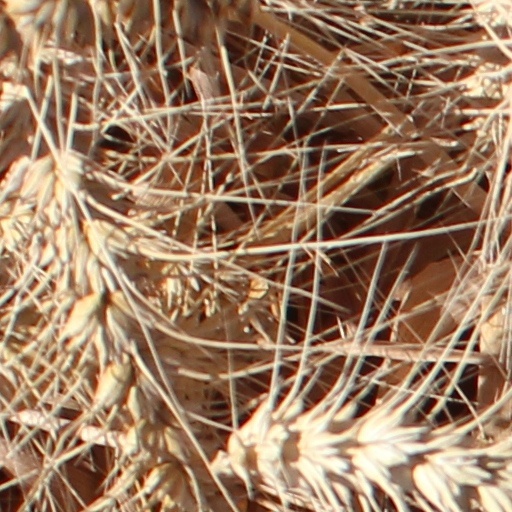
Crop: wheat